Jan van Beveren

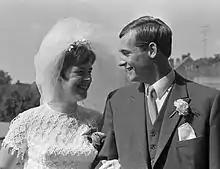
Jan van Beveren marrying Petra Warringa on 26 August 1968

In the 1974–75 season, the recovered Van Beveren was appointed as captain of the team. PSV reached the Cup Winners' Cup semi-finals again and won the Eredivisie; Van Beveren's first title win. This was followed by the "double" a year later. That season, Van Beveren and PSV almost managed to reach the European Cup final; PSV was eliminated with a single goal by AS Saint-Étienne in the semi-finals. Van Beveren had an unlucky start to the 1977–78 season when he collided with the woodwork in an exhibition match against Hapert, leaving him with a concussion. After his return, he and PSV enjoyed their best season in history so far by winning the Eredivisie, the domestic cup and the UEFA Cup. In the UEFA Cup final, Van Beveren kept a clean sheet in both matches. PSV won 3–0 on aggregate and Van Beveren lifted his first and only European trophy.